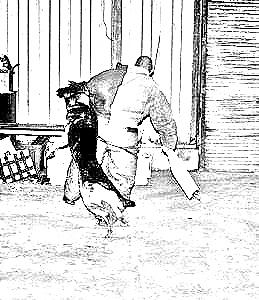
Portrait style: Sketch Portrait